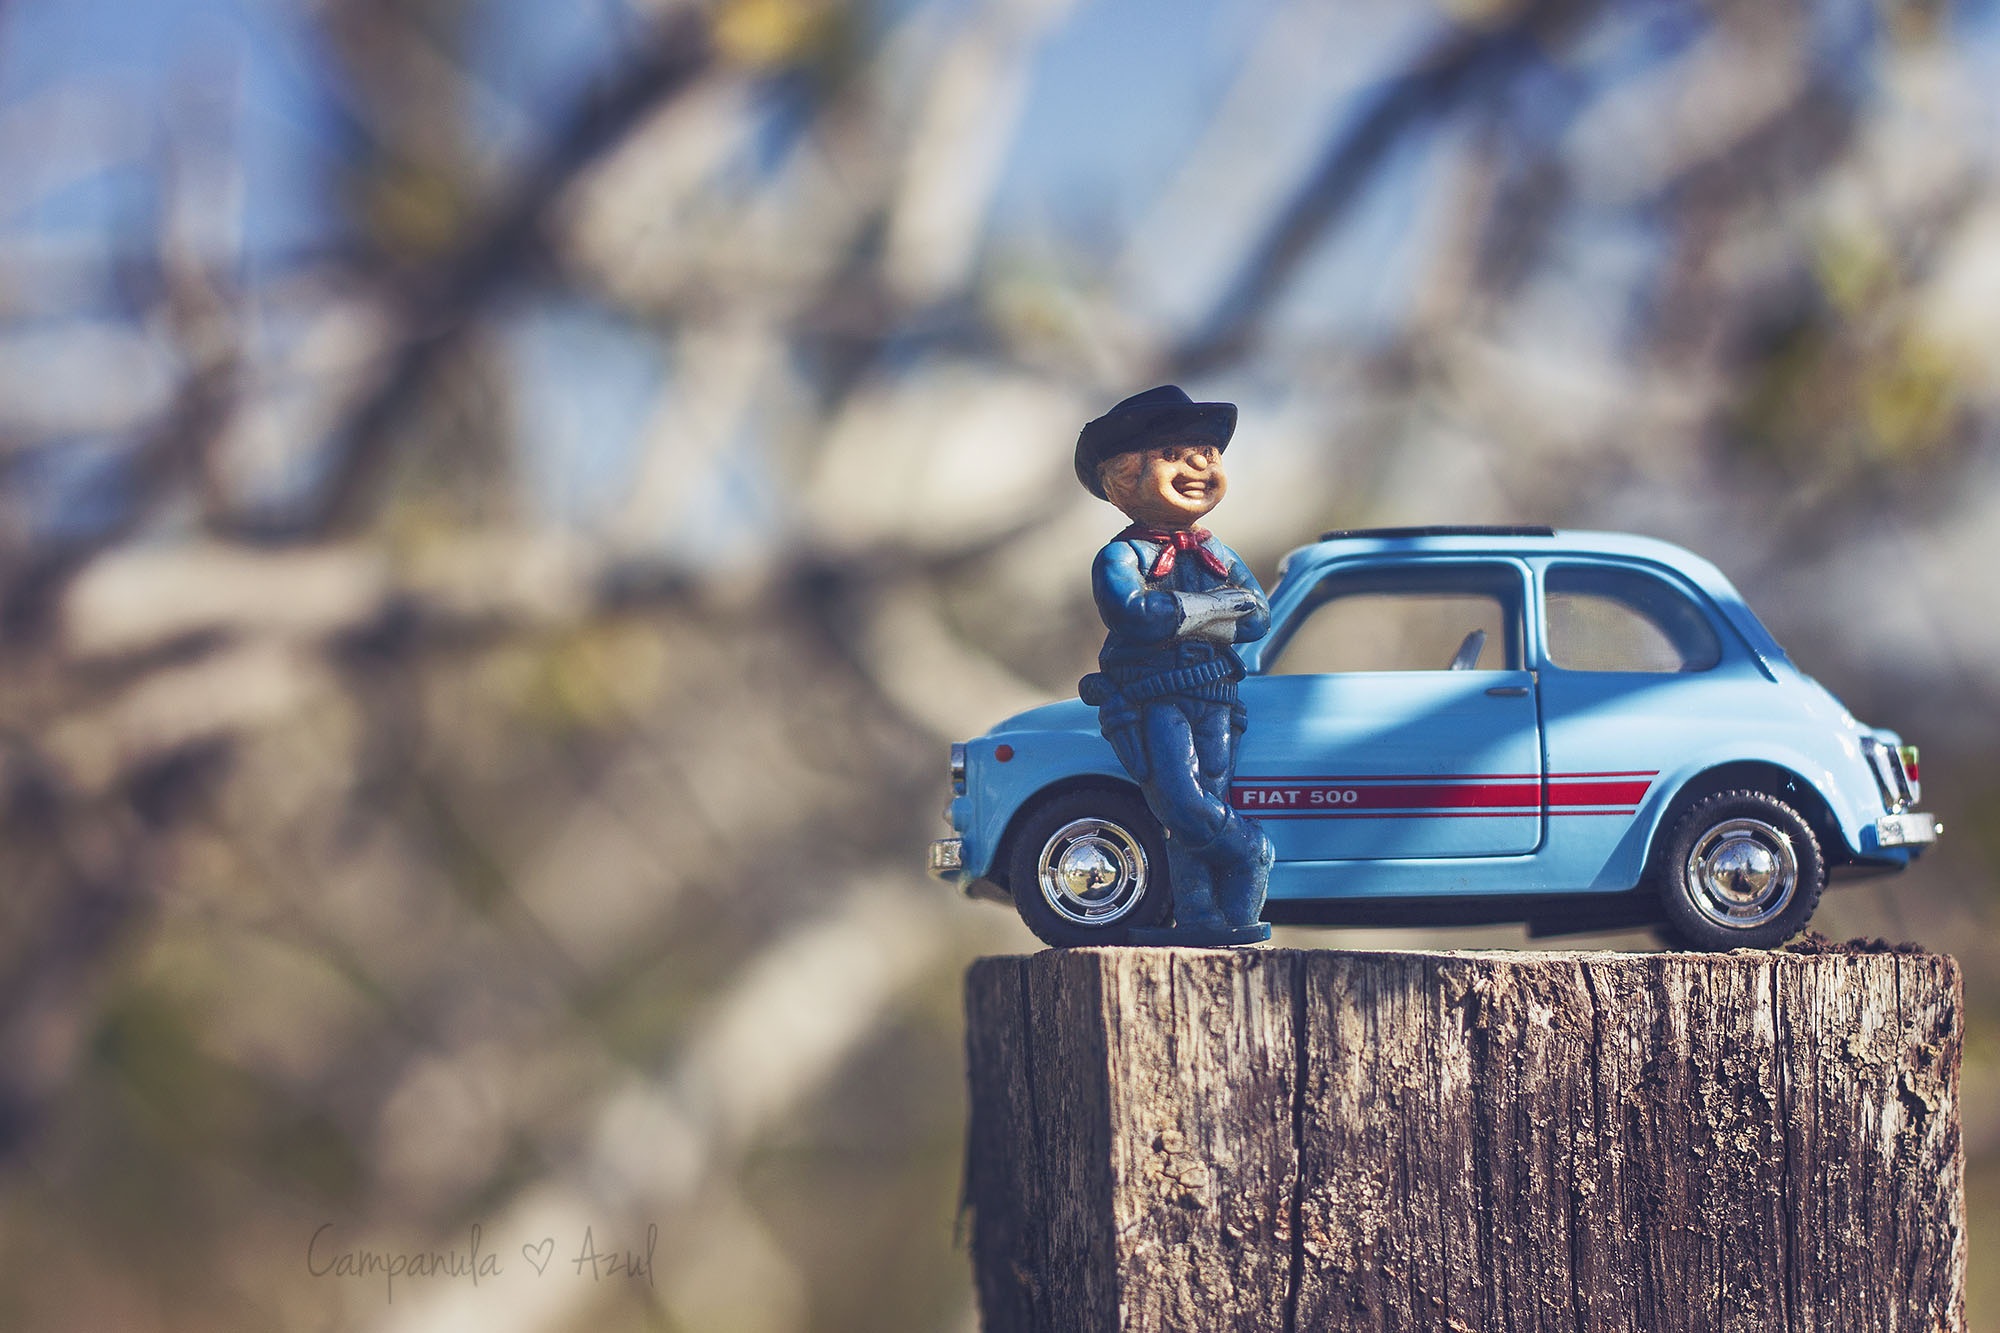
car, driving, truck, vehicle, blue, racing, toys, mini, city car, land vehicle, automobile make, subcompact car